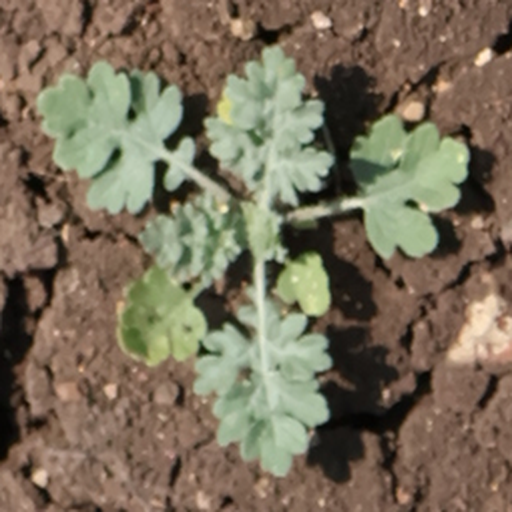
Weed species: Gajar_gavat_(Parthenium hysterophorus)